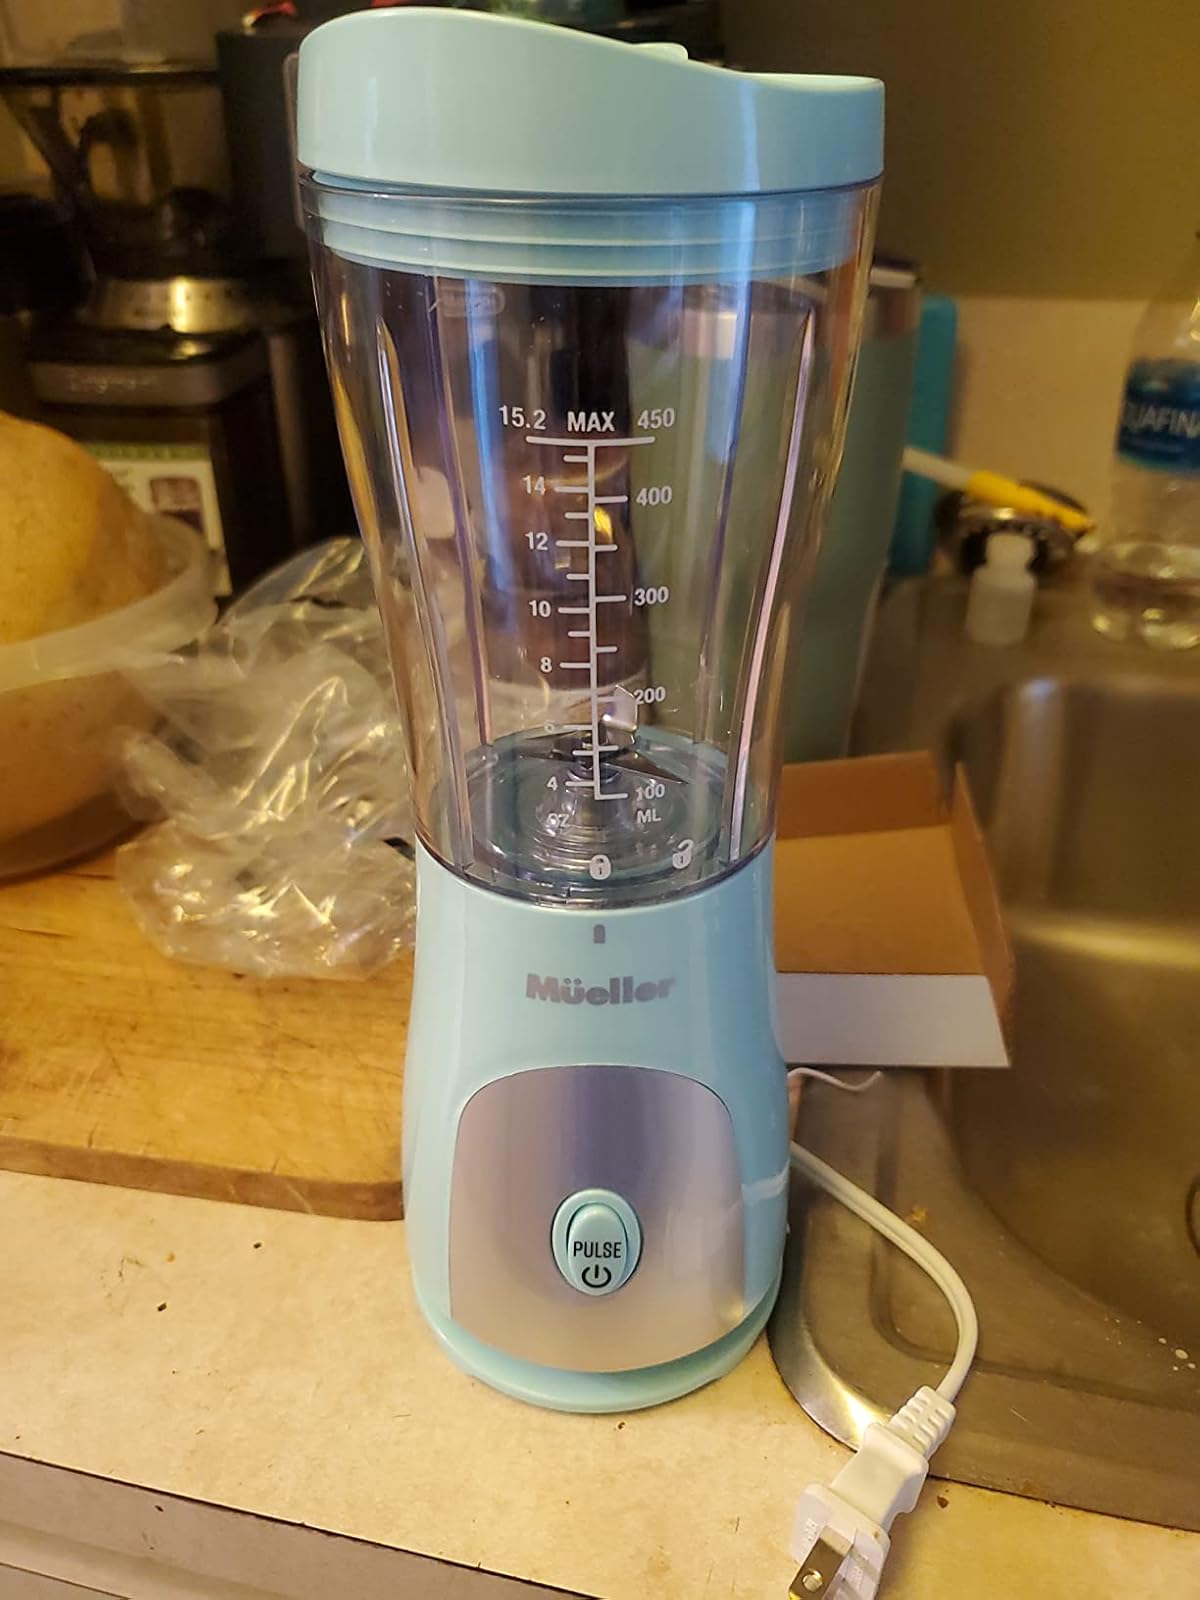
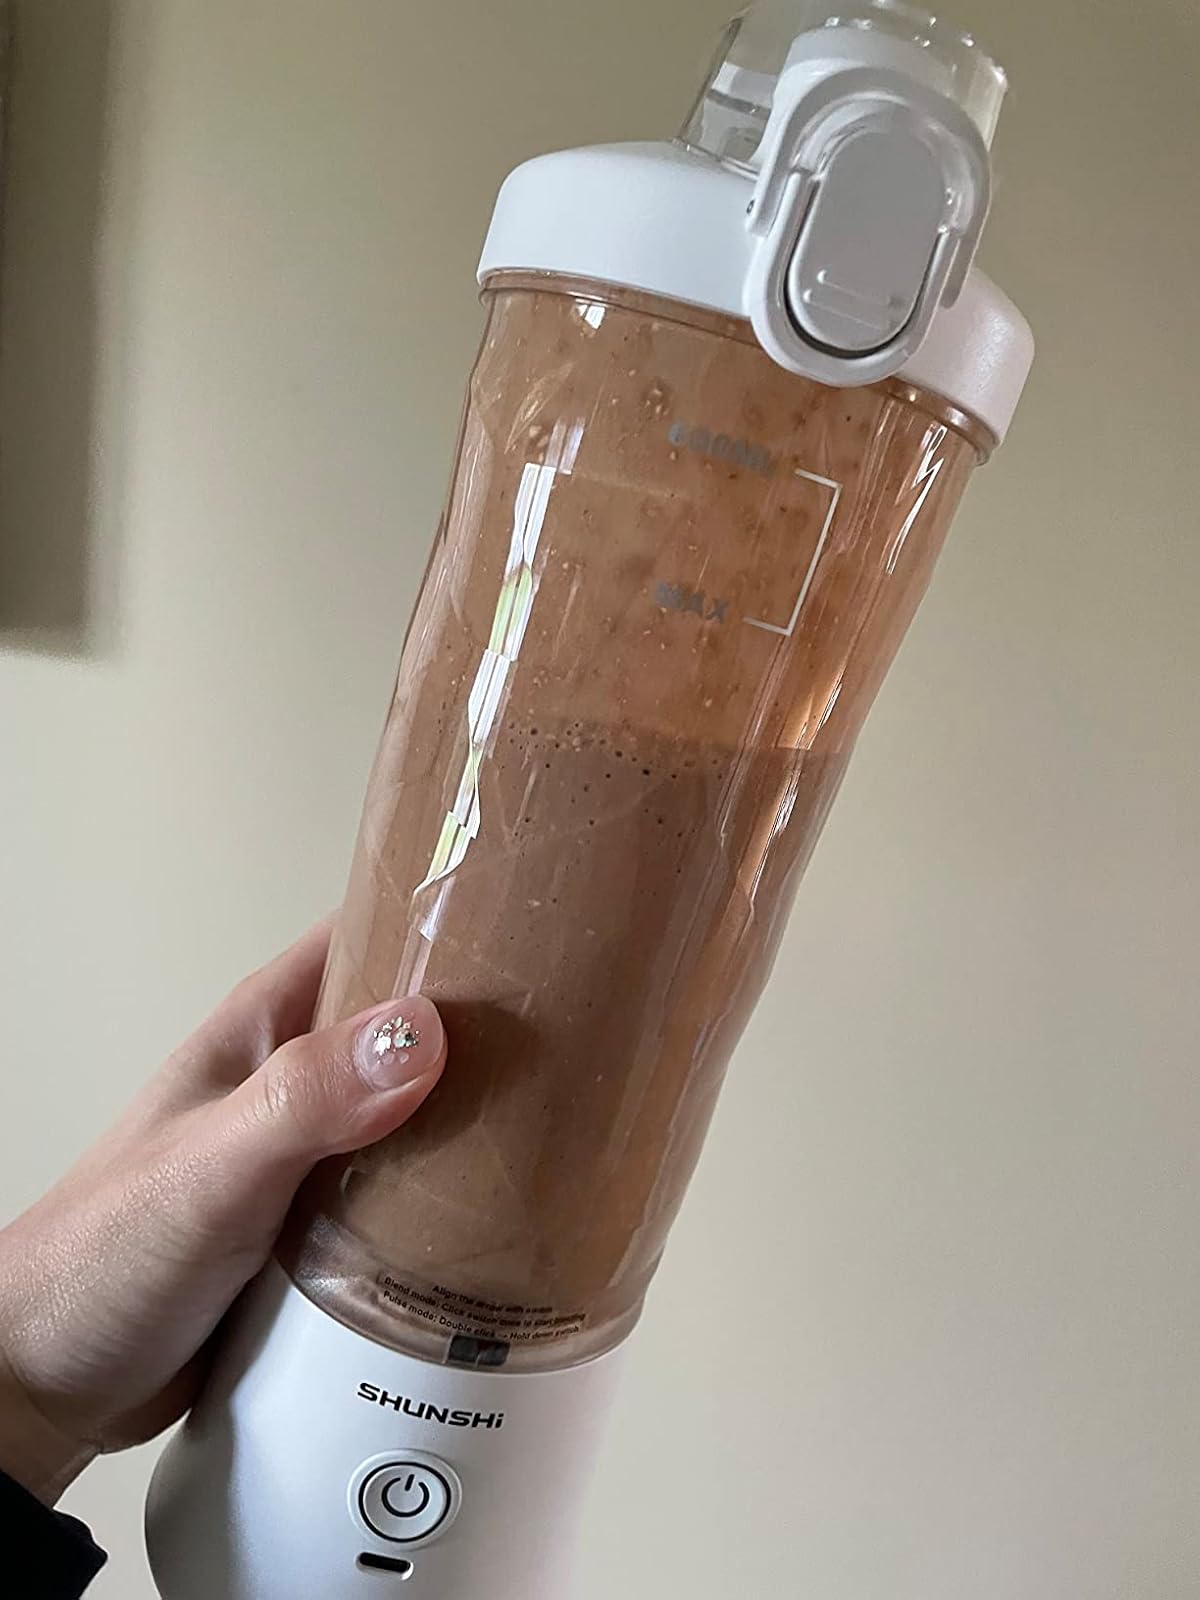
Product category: items_blender
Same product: no